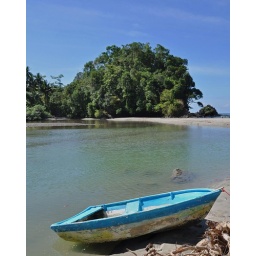
a blue boat in Manuel Antonio